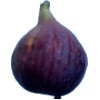
Label: Fig 1